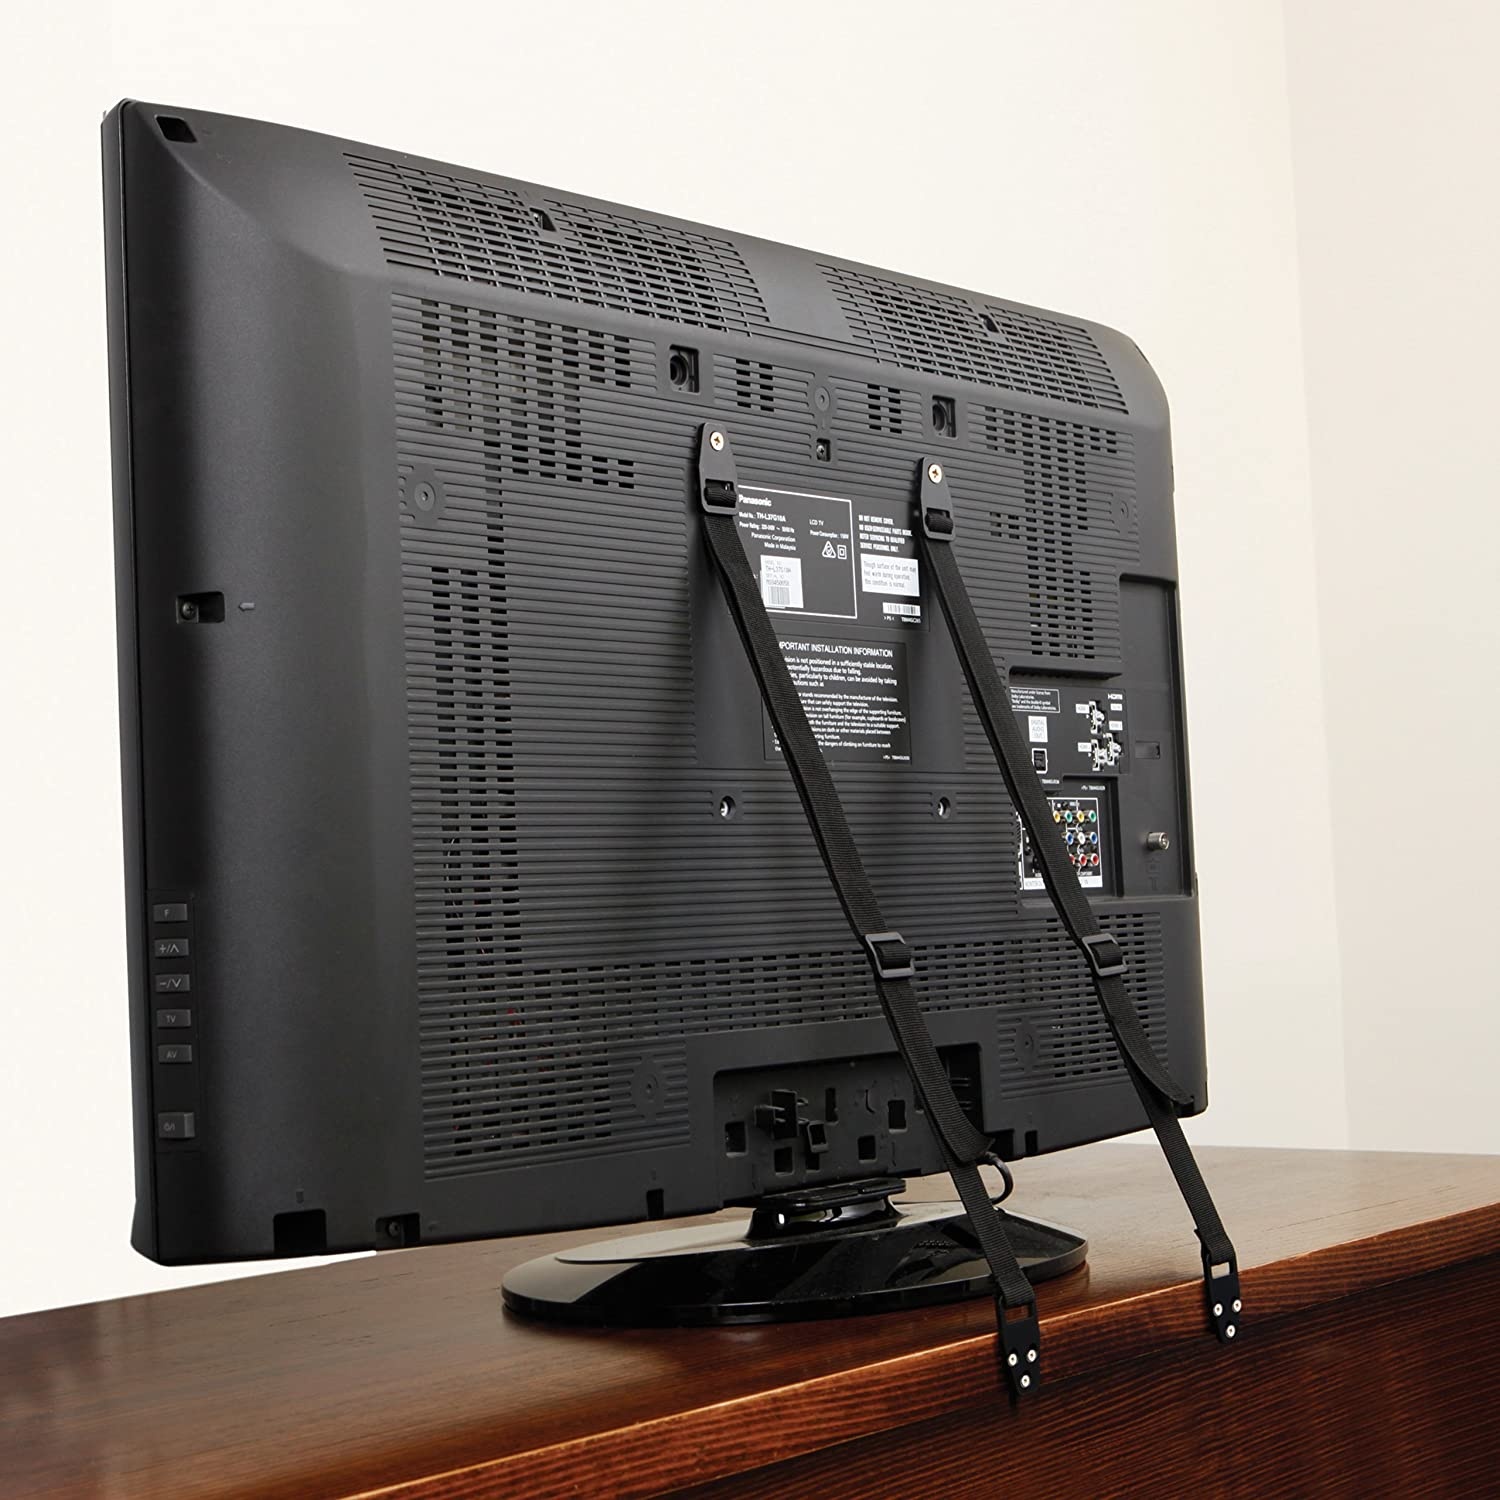
Protector anti-caída de televisor
Los protectores anti-caída de televisor Dreambaby® se han diseñado específicamente para ayudar a prevenir las lesiones que pueden ocurrir cuando los niños accidentalmente empujan la televisión.
Brand: Dreambaby
Category: Baby & Toddler > Baby Safety > Baby Safety Locks & Guards